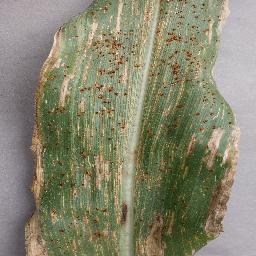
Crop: corn
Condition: (maize)_cercospora_spot_gray_spot